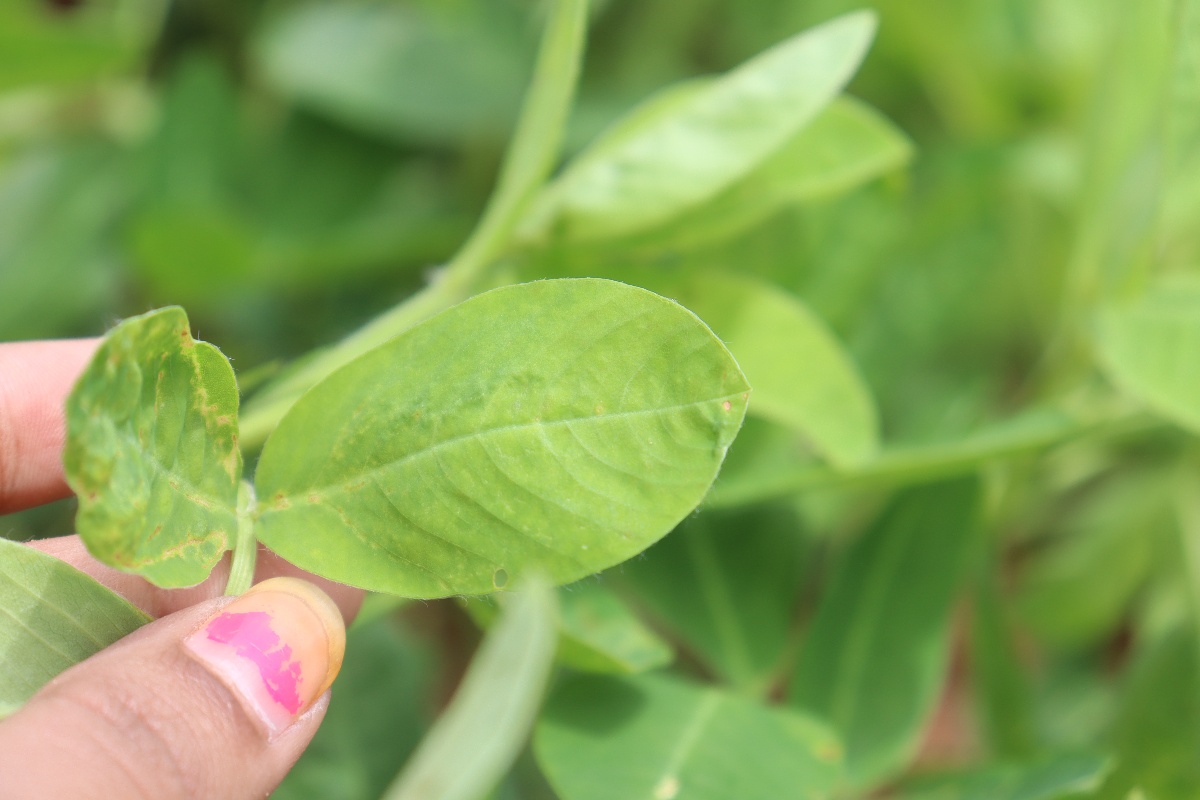
Label: healthy leaf